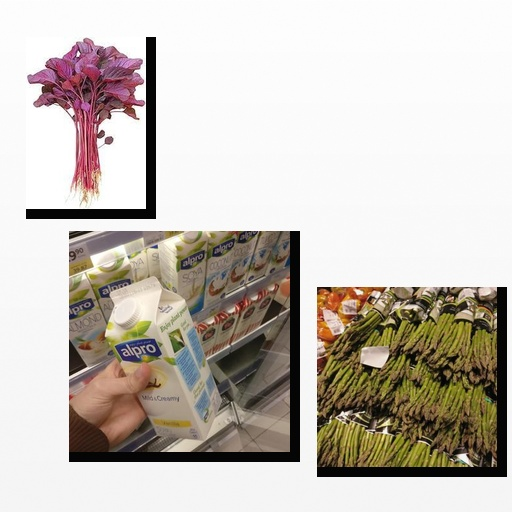
Food items: amaranth, asparagus, soyghurt